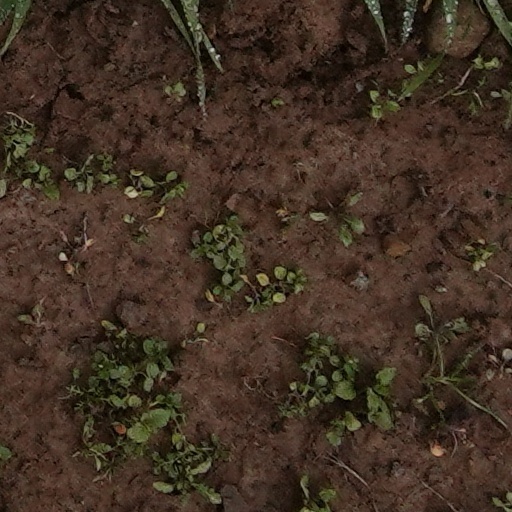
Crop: wheat